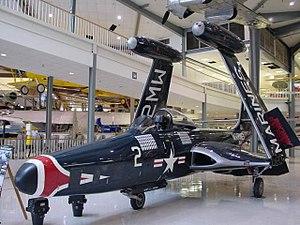
Le McDonnell F2H-1 Banshee, est un avion de chasse monoplace biréacteur construit par la McDonnell Aircraft Corporation, et destiné à être embarqué à bord de porte-avions. Ce fut en fait le deuxième chasseur développé par ce constructeur, et il fut utilisé pendant la Guerre de Corée.